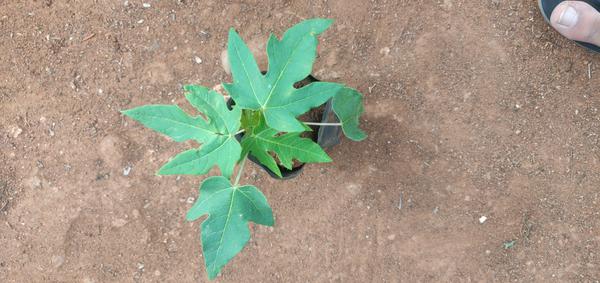
Plant: Pappaya